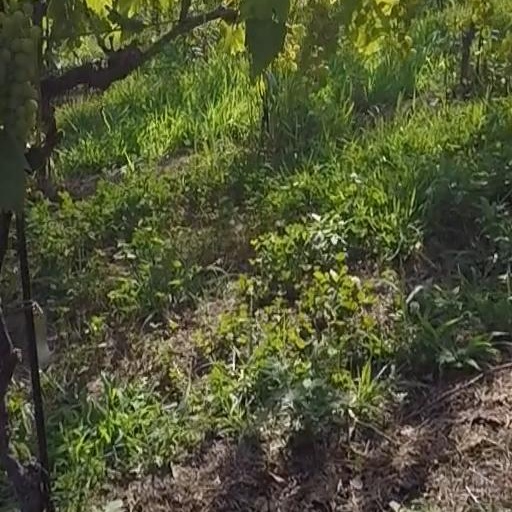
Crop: grape